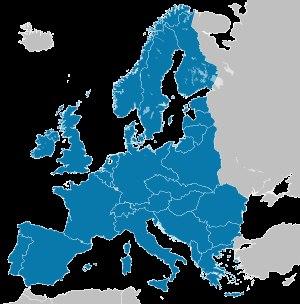
Le Mémorandum sur l'organisation d'un régime d'union fédérale européenne, aussi appelé Mémorandum Briand du nom de son auteur, Aristide Briand, est un texte proposé par l'ancien président français le 5 septembre 1929 lors de la réunion annuelle de l'Assemblée de la Société des Nations. Ce mémorandum visait à proposer de coordonner les orientations économiques et politiques des pays d'Europe. Aristide Briand souhaitait que cette union soit établie dans le cadre de la Ligue des Nations et le proposa le 9 septembre suivant au 27 États européens alors membres de la SdN.